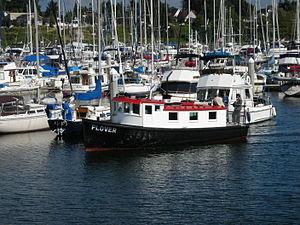
le MV Plover est un petit ferry à passagers du comté de Whatcom. Construit en 1944, il est inscrit, depuis 1997, au Registre national des lieux historiques.